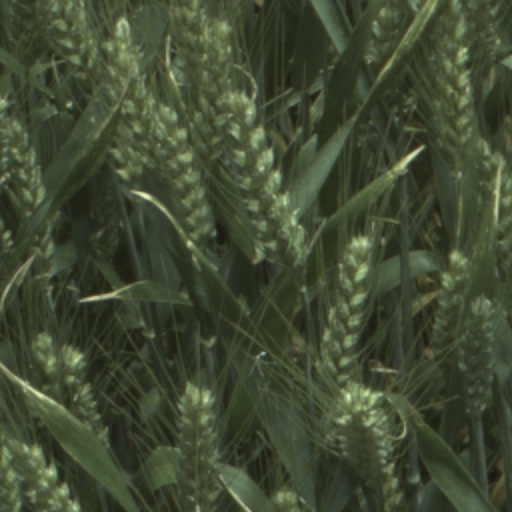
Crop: wheat